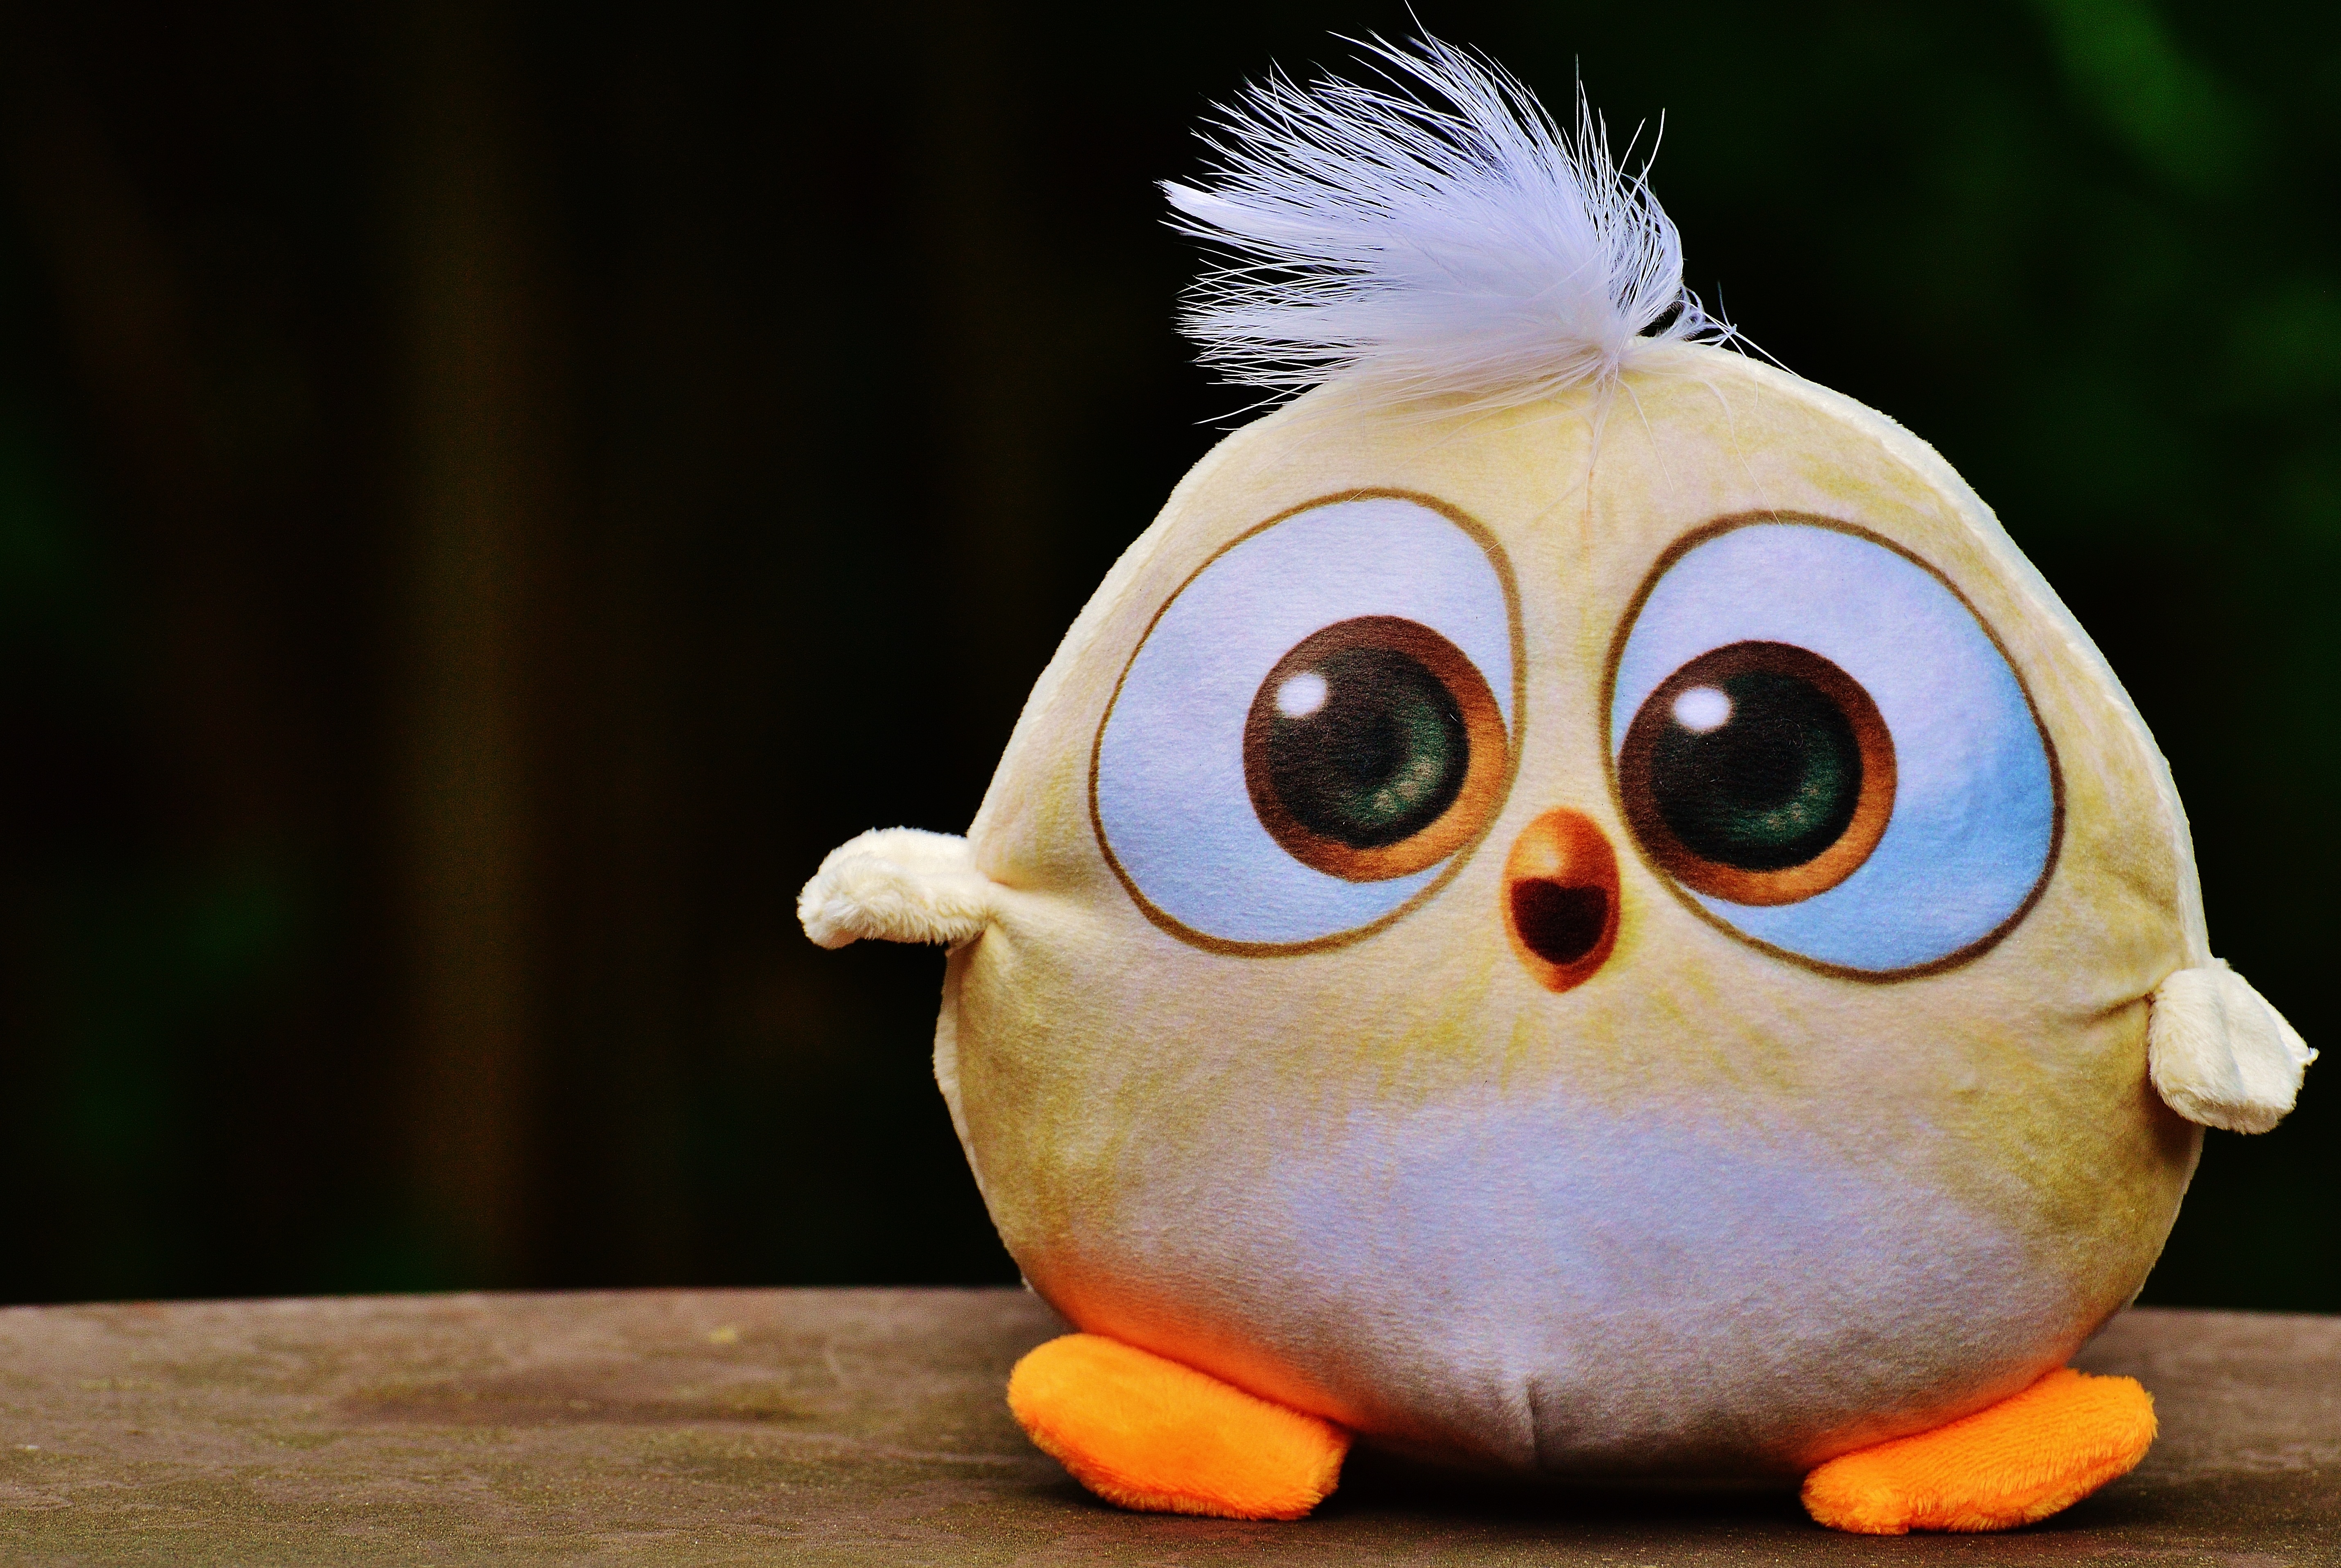
bird, sweet, cute, toy, owl, textile, toys, funny, plush, stuffed animal, birdie, stuffed toy